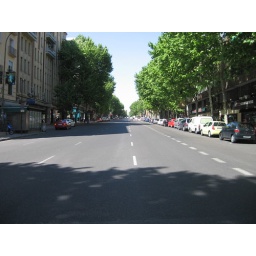
May 1st is a festive day in Spain... meaning, some roads otherwise packed with cars are plainly empty